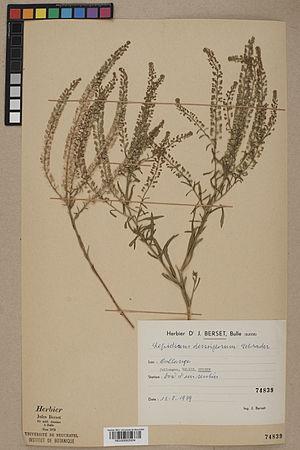
Spécimen de plante séchée et pressée de l'espèce fr:Lepidium densiflorum